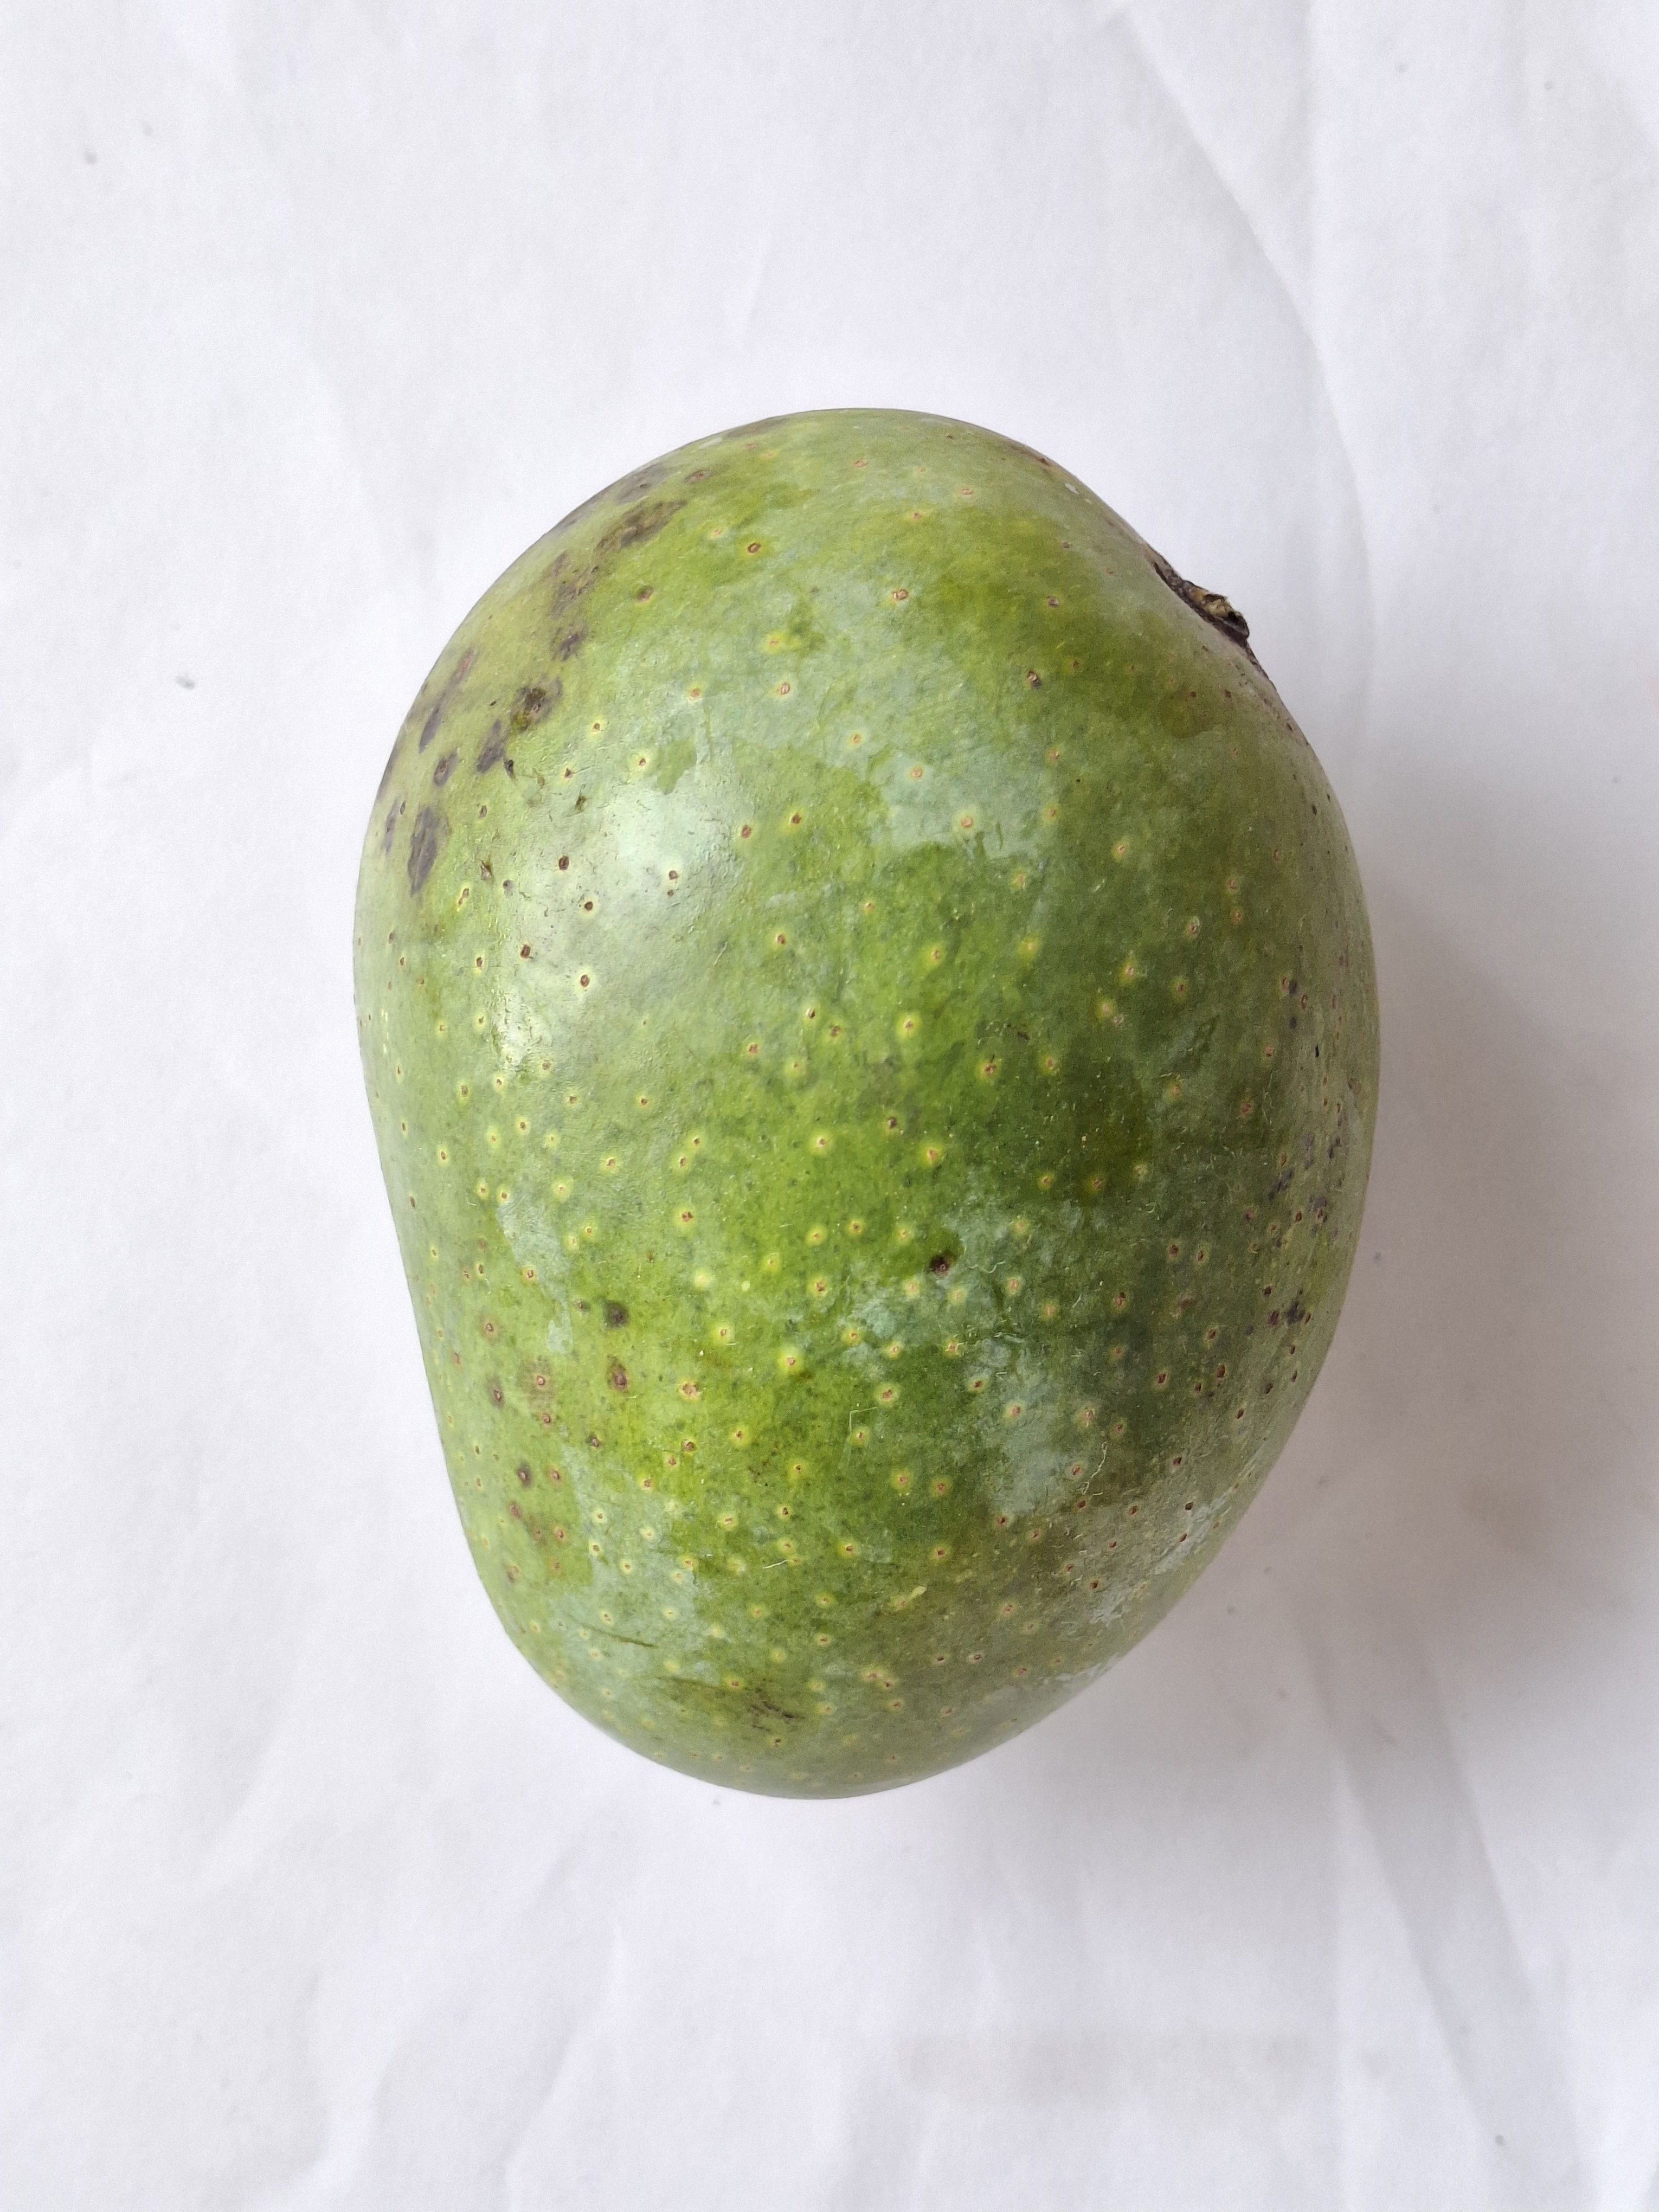
Mango variety: GopalBhog